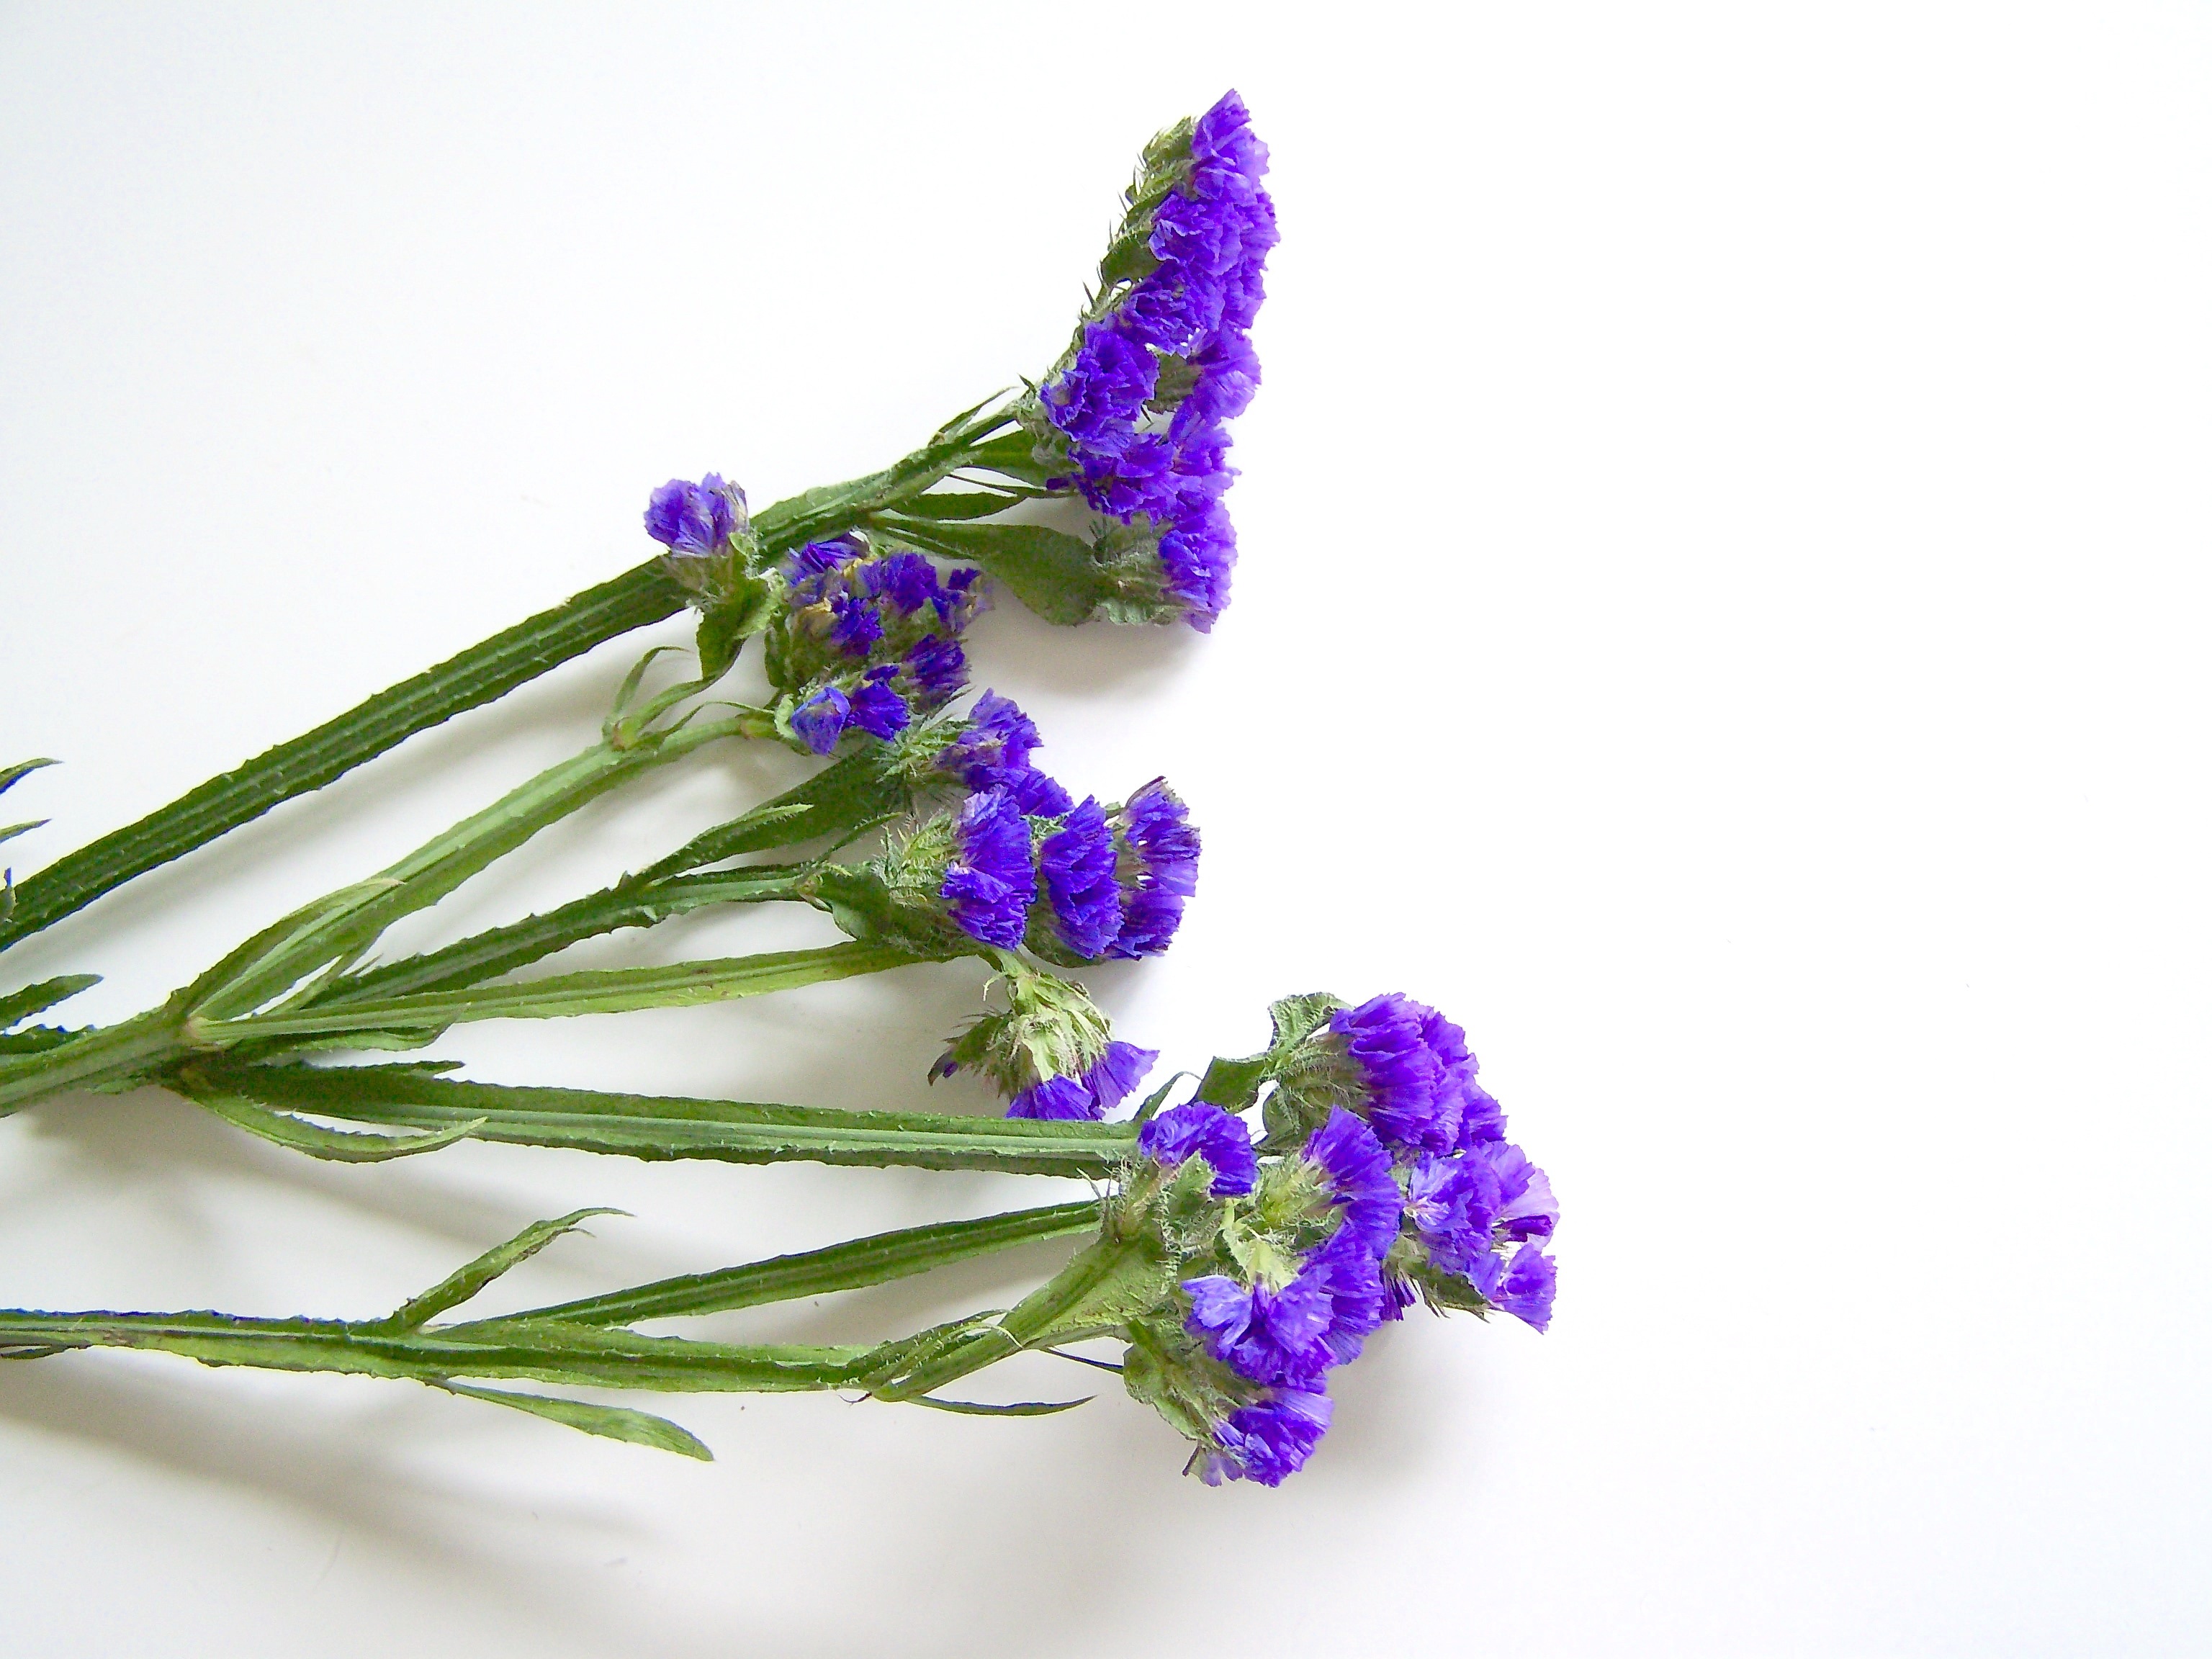
branch, plant, leaf, flower, purple, petal, herb, blue, lavender, violet, spring flowers, flower bouquet, cut flowers, english lavender, sovirag